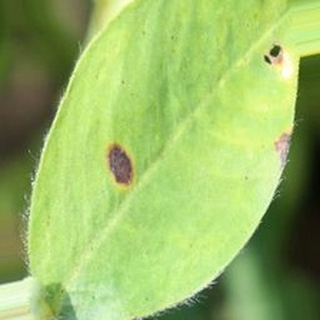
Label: groundnut_early_leaf_spot